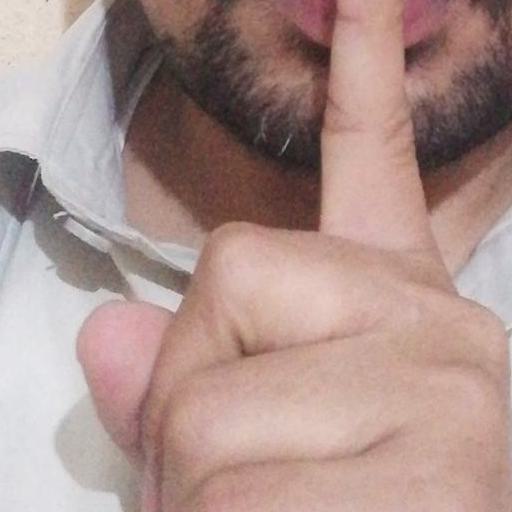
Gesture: mute